Lexus GS

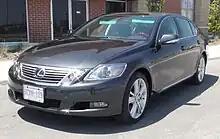
2010 model year Lexus GS 450h (GWS191; Canada)

The GS 460 (URS191) replaced the GS 430 in 2007 for the 2008 model year, featuring a new 4.6-liter 1UR-FE (Middle East) or a "1UR-FSE" V8 engine with eight-speed automatic transmission generating and of torque. Lexus reported a time of 5.4 seconds. Along with the hybrid GS 450h and previous GS 430 models, the V8-powered GS 460 offered the Active Stabilizer Suspension System for improved handling. The GS 450h retains its position as the most expensive in the GS lineup, and has faster acceleration than the GS 460, though the GS 460 is lighter and has a higher top speed. In 2010, the GS was outsold nearly two to one by the flagship LS.